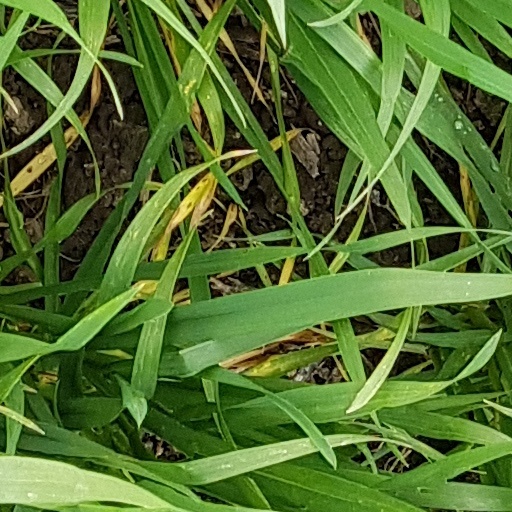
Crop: wheat